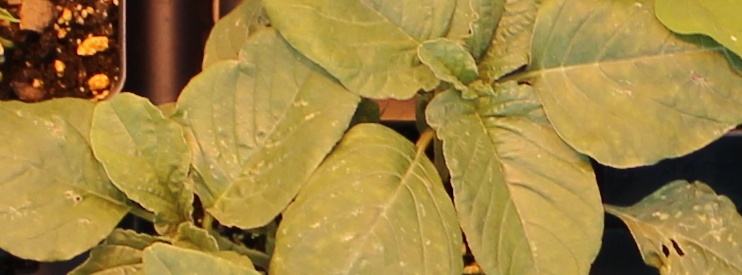
Label: Redroot Pigweed